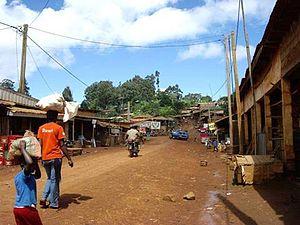
Avenue principaple ou marché Bangang, Cameroun.
Bangang est un village de la Région de l'Ouest au Cameroun, en 'pays Bamiléké', situé dans le département de Bamboutos, arrondissement de Batcham. Au terme du décret Présidentiel nᵒ 77/245, du 15 juillet 1977, portant « organisation des chefferies traditionnelles » au Cameroun, le Groupement Bangang est érigé en chefferie de Premier dégré.